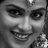
Emotion: happy